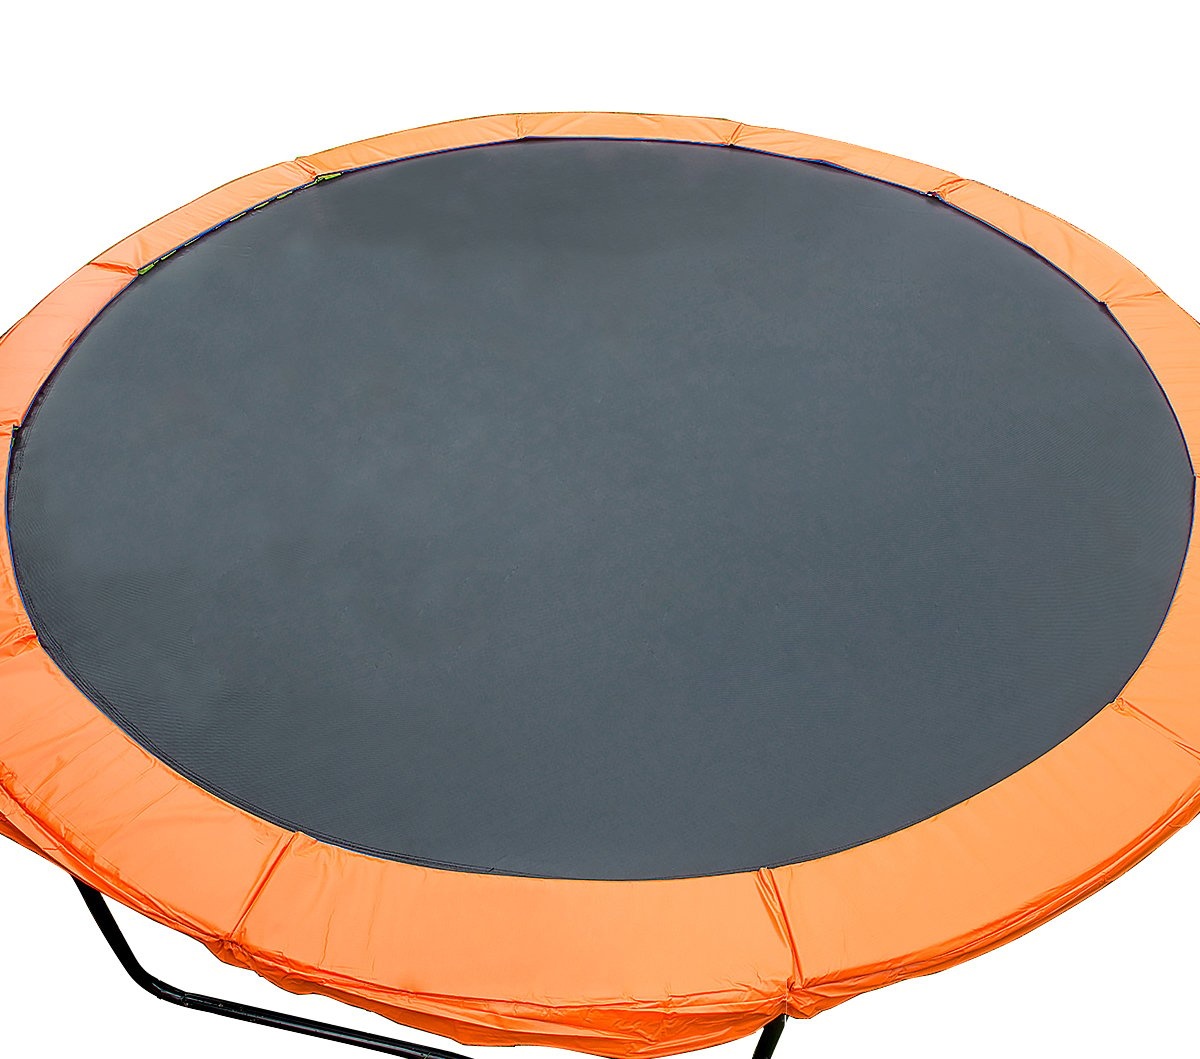
Powertrain Replacement Trampoline Spring Safety Pad - 8ft Orange TRP-PAD-OR-08
This trampoline pad is made from a tough weatherproof and UV-proof PVC which is reinforced with embedded nylon mesh to ensure long life under the harsh Australian sun. The pad is fitted with an 11cm PVC skirt which hangs down over the frame. This assists in locating the padding and also improves the appearance of the trampoline. Durable elastic ties under the outside edge of the pad at regular intervals tie the padding down securely to the frame. The internal padding is a high density 15mm thick synthetic foam rubber. Pad may have red or pink sections depending on available stock. FEATURES: Pad width: 25cm High density 15mm synthetic foam Nylon mesh reinforcing Durable weatherproof locating ties 11cm skirt SPECIFICATIONS: Brand: Powertrain Material: UV-Proof PVC Size: 8ft Colour: Orange CONTENTS: 1 x Safety padding
Brand: Powertrain
Category: Toys & Games > Outdoor Play Equipment > Trampoline Accessories